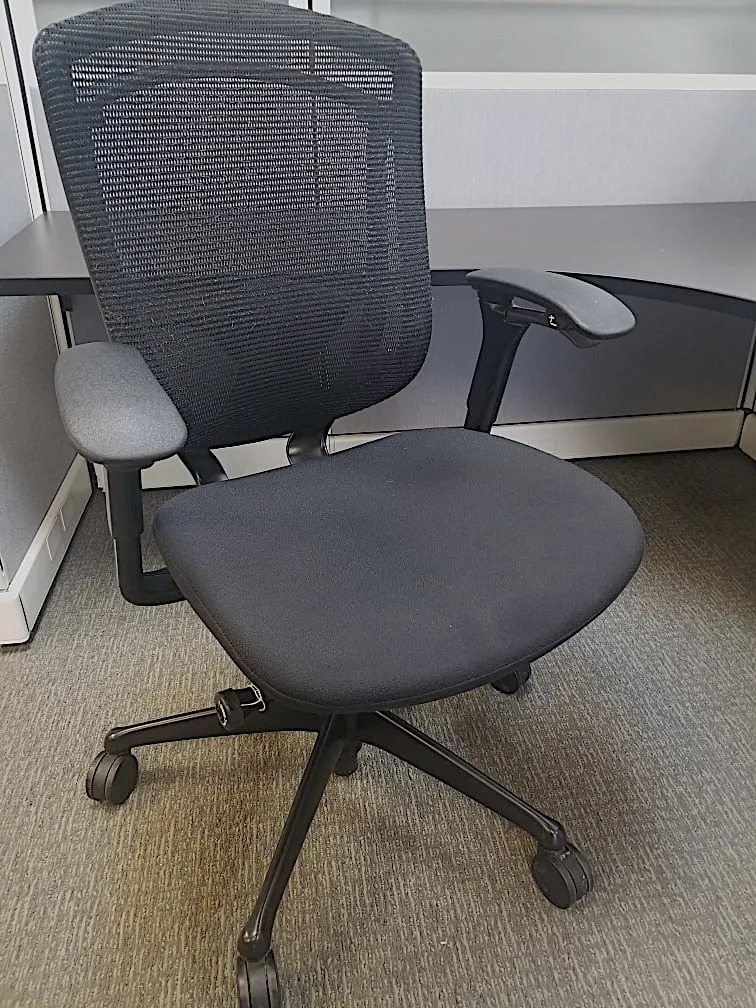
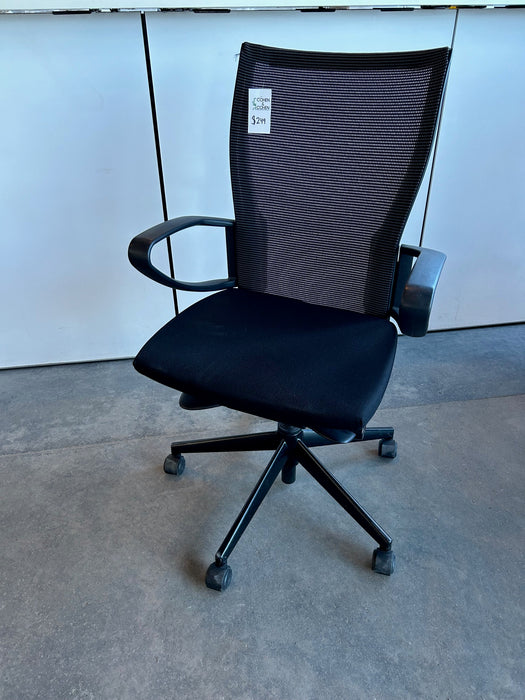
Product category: items_chair
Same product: no